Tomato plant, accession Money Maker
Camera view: tilt-top (135 deg); turntable rotation: 180 degrees
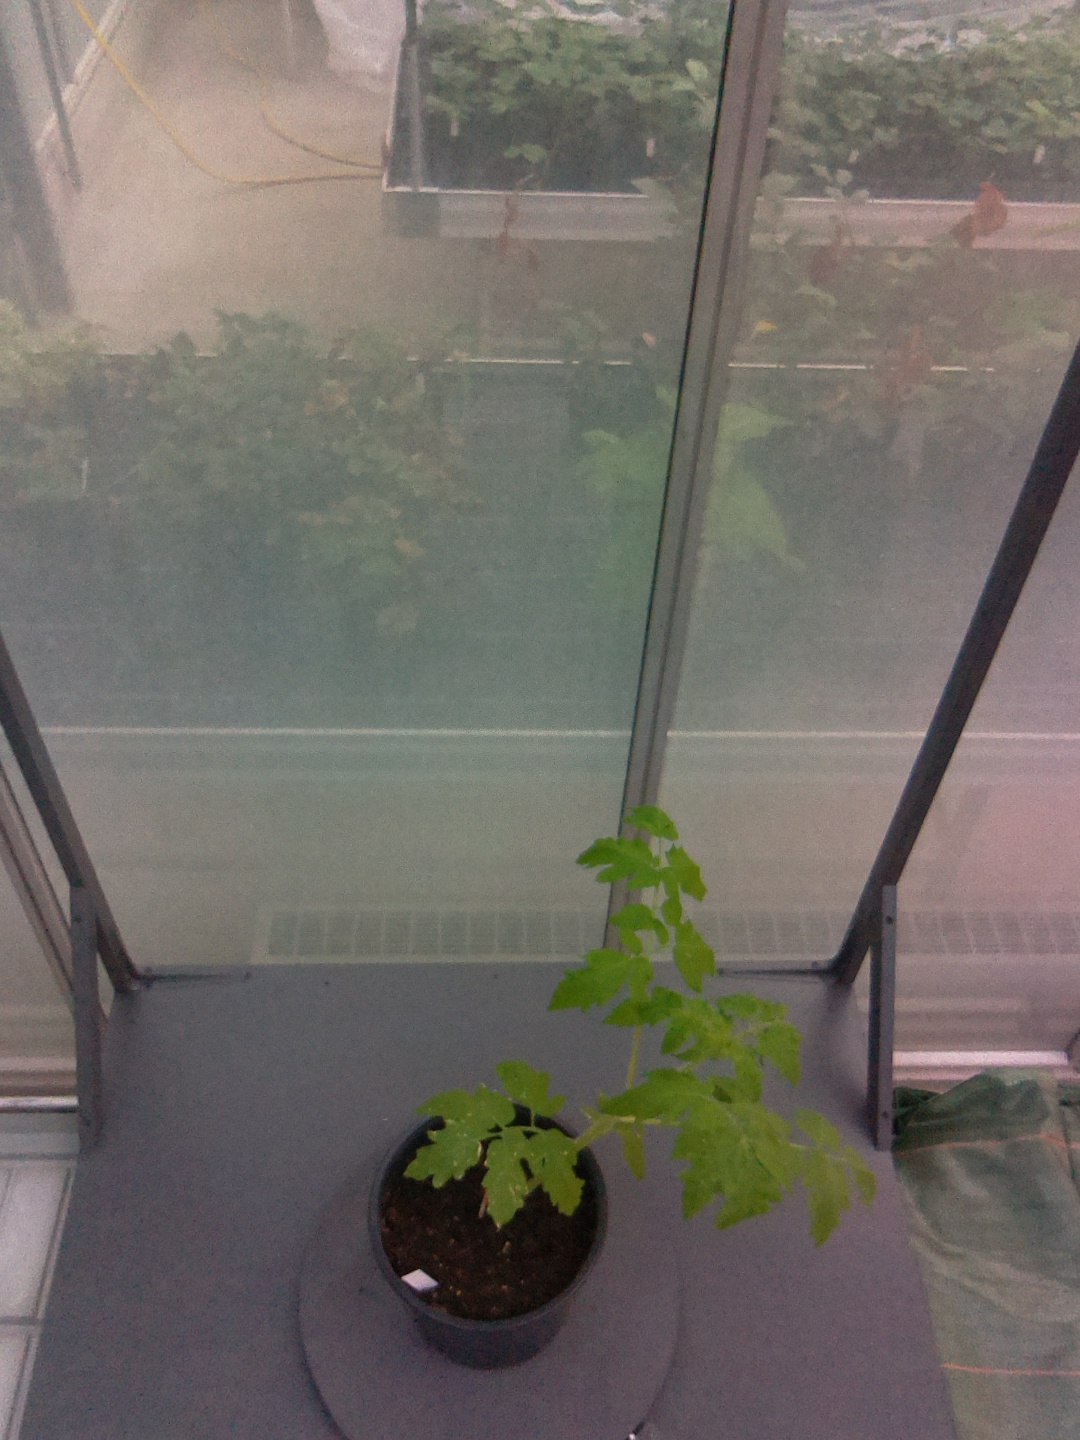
BBCH growth stage 13: 6 of true leaves visible